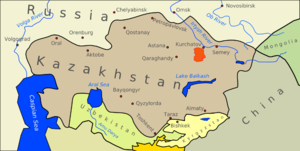
L'industrie nucléaire en Russie est l'héritière du programme nucléaire de l'URSS. En novembre 2018, la Russie possède 37 réacteurs opérationnels, ce qui la place en 5ᵉ position mondiale des pays producteurs d'électricité nucléaire en nombre de réacteurs. Avec 190 115 GWh produits en 2017, la Russie est en 4ᵉ position en production d’électricité d’origine nucléaire.
Les républiques du Kazakhstan, d'Ouzbékistan, de Kirghizistan, du Turkménistan, et du Tadjikistan formèrent de 1922 à 1991 des républiques socialistes soviétiques d'Asie centrale membres de l'URSS. Cet article traite des traces restantes de la politique soviétique dans cette région.
Le mouvement antinucléaire au Kazakhstan, nommé Nevada Semipalatinsk ou Nevada Semey, débute en 1989. C'est un des premiers grands mouvements antinucléaires dans l'ex-Union soviétique. Il est mené par l'écrivain Olzhas Souleïmenov et attire des milliers de protestataires et de militants, qui obtiennent la fermeture du polygone nucléaire de Semipalatinsk en 1991. Le mouvement est nommé « Nevada Semipalatinsk » pour montrer sa solidarité avec les mouvements demandant la fermeture du site d'essais du Nevada, aux États-Unis.